No man's land

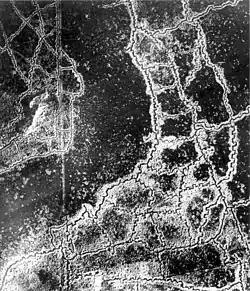
An aerial reconnaissance photograph of the opposing trenches and no man's land between Loos and Hulluch in Artois, France. German trenches are at the right and bottom, and British trenches are at the top left. The vertical line to the left of centre indicates the course of a pre-war road or track.

No man's land is waste or unowned land or an uninhabited or desolate area that may be under dispute between parties who leave it unoccupied out of fear or uncertainty. The term was originally used to define a contested territory or a dumping ground for refuse between fiefdoms. It is commonly associated with World War I to describe the area of land between two enemy trench systems, not controlled by either side. The term is also used metaphorically, to refer to an ambiguous, anomalous, or indefinite area, regarding an application, situation, or jurisdiction. It has sometimes been used to name a specific place.